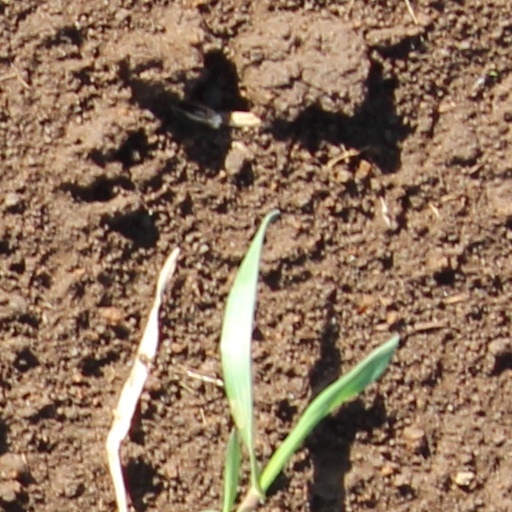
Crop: wheat